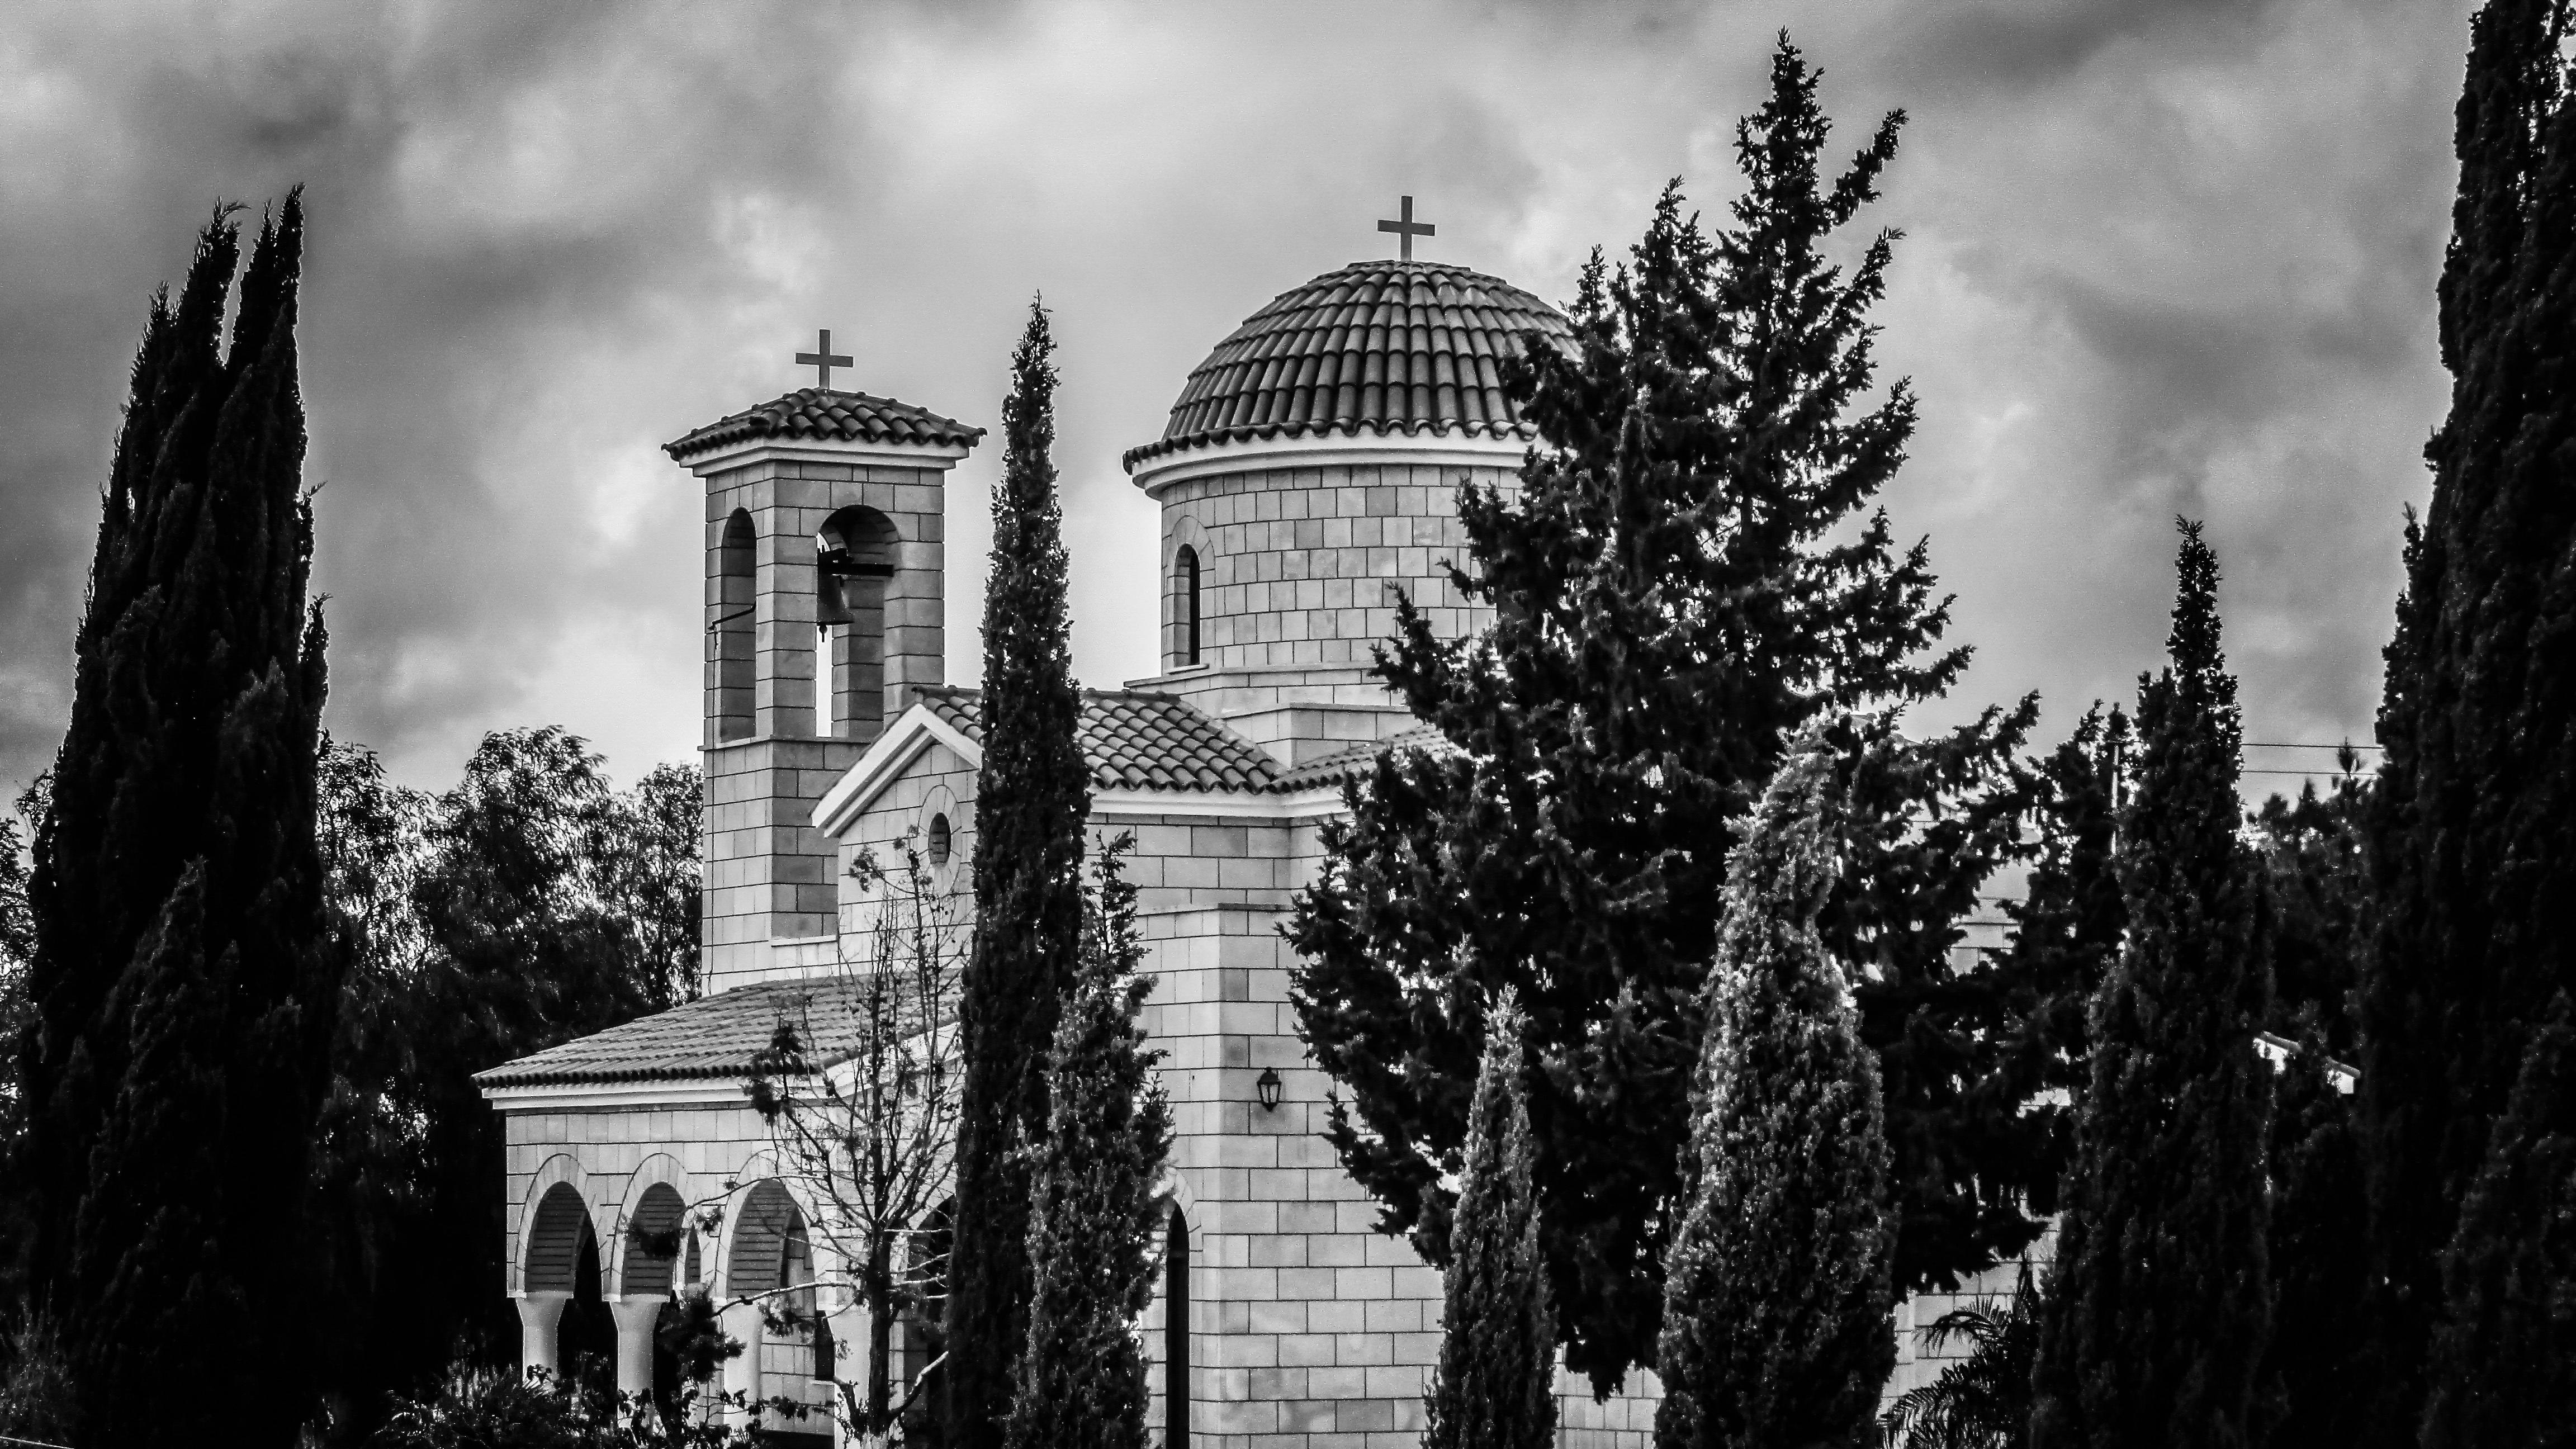
tree, black and white, architecture, photography, building, cityscape, religion, landmark, church, cathedral, monochrome, place of worship, spire, christianity, orthodox, cyprus, gothic architecture, sotira, ayia paraskevi, urban area, monochrome photography